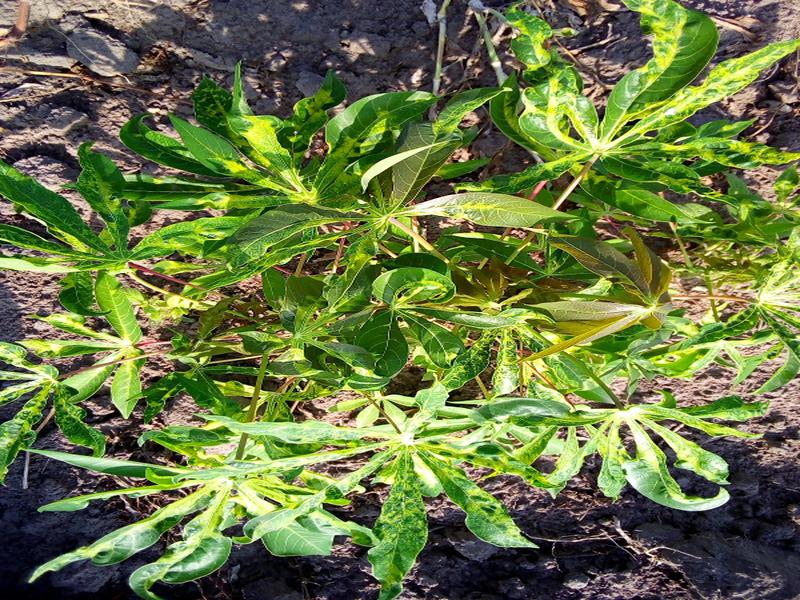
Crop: cassava
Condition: mosaic_disease